Daily Inqilab

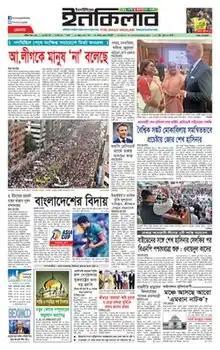
10-09-2023 cover of "Dainik Inqilab".

The Daily Inqilab is a major daily newspaper in Bangladesh, published from Dhaka in the Bengali language. It was founded by Maulana MA Mannan, on June 4, 1986. Its main slogan is ‘Only for the country and the people’.